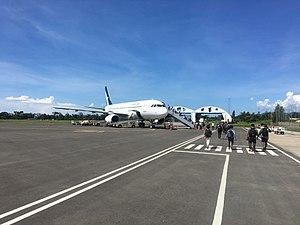
A320-233 affrèté par Air Timor et opéré par SilkAir sur le tarmac de l'aéroport international Presidente Nicolau Lobato en avril 2018 au Timor oriental. Callsign SLK295, Appareil 9V-SLS
Air Timor est une compagnie aérienne timoraise basée au Timor oriental et créée en 2007 par un ensemble d'investisseurs privés et institutionnels. Elle assure des vols internationaux depuis sa plate-forme de correspondance à l'Aéroport international Presidente Nicolau Lobato.